Givisiez railway station

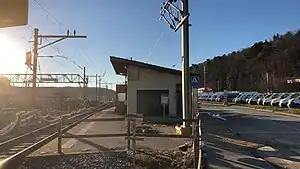

Givisiez railway station is a railway station in the municipality of Givisiez, in the Swiss canton of Fribourg. It is located at the junction of the standard gauge Fribourg–Ins line of Transports publics Fribourgeois and the Fribourg–Yverdon line of Swiss Federal Railways.